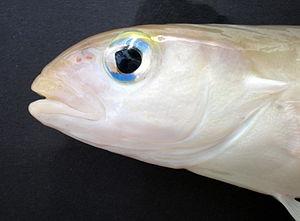
Le genre Malacanthus regroupe plusieurs espèces de poissons perciformes de la famille des Malacanthidae.